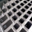
Label: keyboard